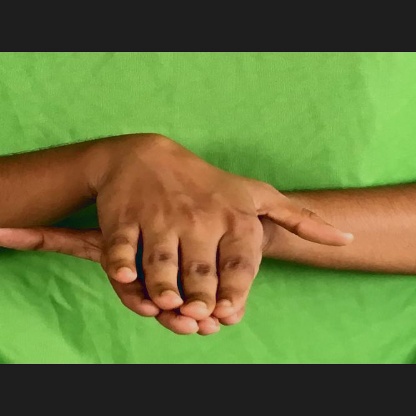
Mudra: Matsya